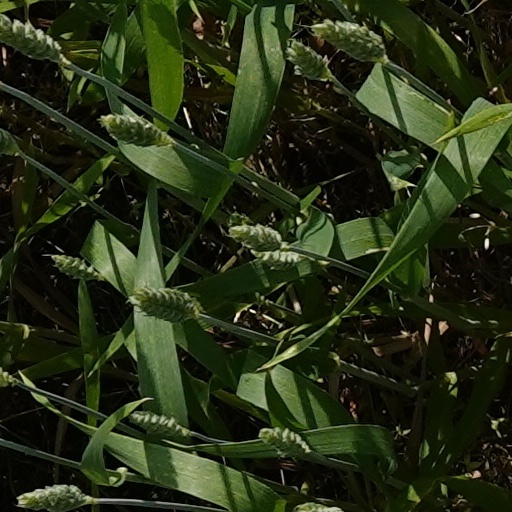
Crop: wheat